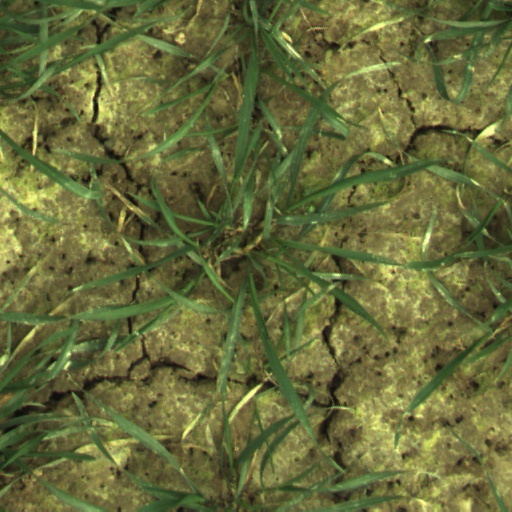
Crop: wheat